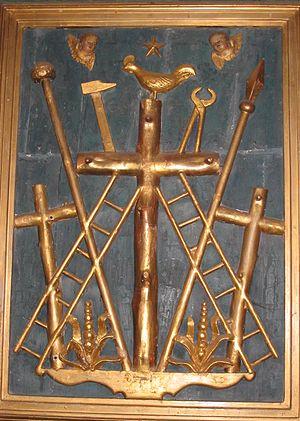
La Passion du Christ est l’ensemble des événements qui ont précédé et accompagné la mort de Jésus de Nazareth. Le récit et les annonces de la Passion se trouvent dans le Nouveau Testament, en particulier les Évangiles synoptiques et l’Évangile selon Jean, ainsi que dans divers textes apocryphes.
Dans le symbolisme chrétien, on appelle croix de la Passion une croix installée en extérieur ou dans une église, ou bien peinte ou sculptée, caractérisée par la représentation des « instruments de la Passion » du Christ, dans le but de rappeler au fidèle la succession de ses événements.